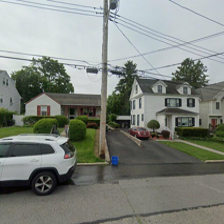
Label: streetView